Atmospheric optics

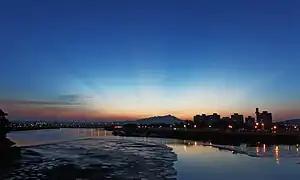
Crepuscular rays, taken in Taipei, Taiwan.

Crepuscular rays are near-parallel rays of sunlight moving through the Earth's atmosphere, but appear to diverge because of linear perspective. They often occur when objects such as mountain peaks or clouds partially shadow the Sun's rays like a cloud cover. Various airborne compounds scatter the sunlight and make these rays visible, due to diffraction, reflection, and scattering.